Who Do You Think You Are (Spice Girls song)

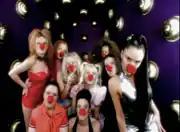
The Spice Girls and the Sugar Lumps in a scene of the second version of the "Who Do You Think You Are" video, created for the 1997 Comic Relief telethon

The music video for "Who Do You Think You Are" was directed in February 1997 by Greg Masuak, and filmed in a theatre located in the north of London. There are two edited versions of the video: the original version and the director's cut. It features the Spice Girls singing and dancing solo in front of various colourful backgrounds whilst filmed with a Steadicam. Other scenes show the group performing on a stage in front of an energetic crowd. In addition, there are many background performers doing unusual tricks. Chisholm wrote about the shoot: "We shot the video for 'Who Do You Think You Are' in a really mad club—a real dive. The toilets were horrible and we had to have our make-up done in a Winnebago. The vibe was excellent, though—I think it was my favourite video because it was such good fun. I felt like a proper pop star. [...] It was just how you imagine it when you're young".